Oru Nokku Kanan

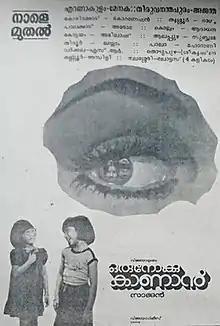
Poster

Oru Nokku Kanan is an Indian Malayalam film, directed by Sajan and produced by P. T. Xavier in 1985. The film stars Mammootty, Ambika, Shalini and Shankar. The film has musical score by Shyam.